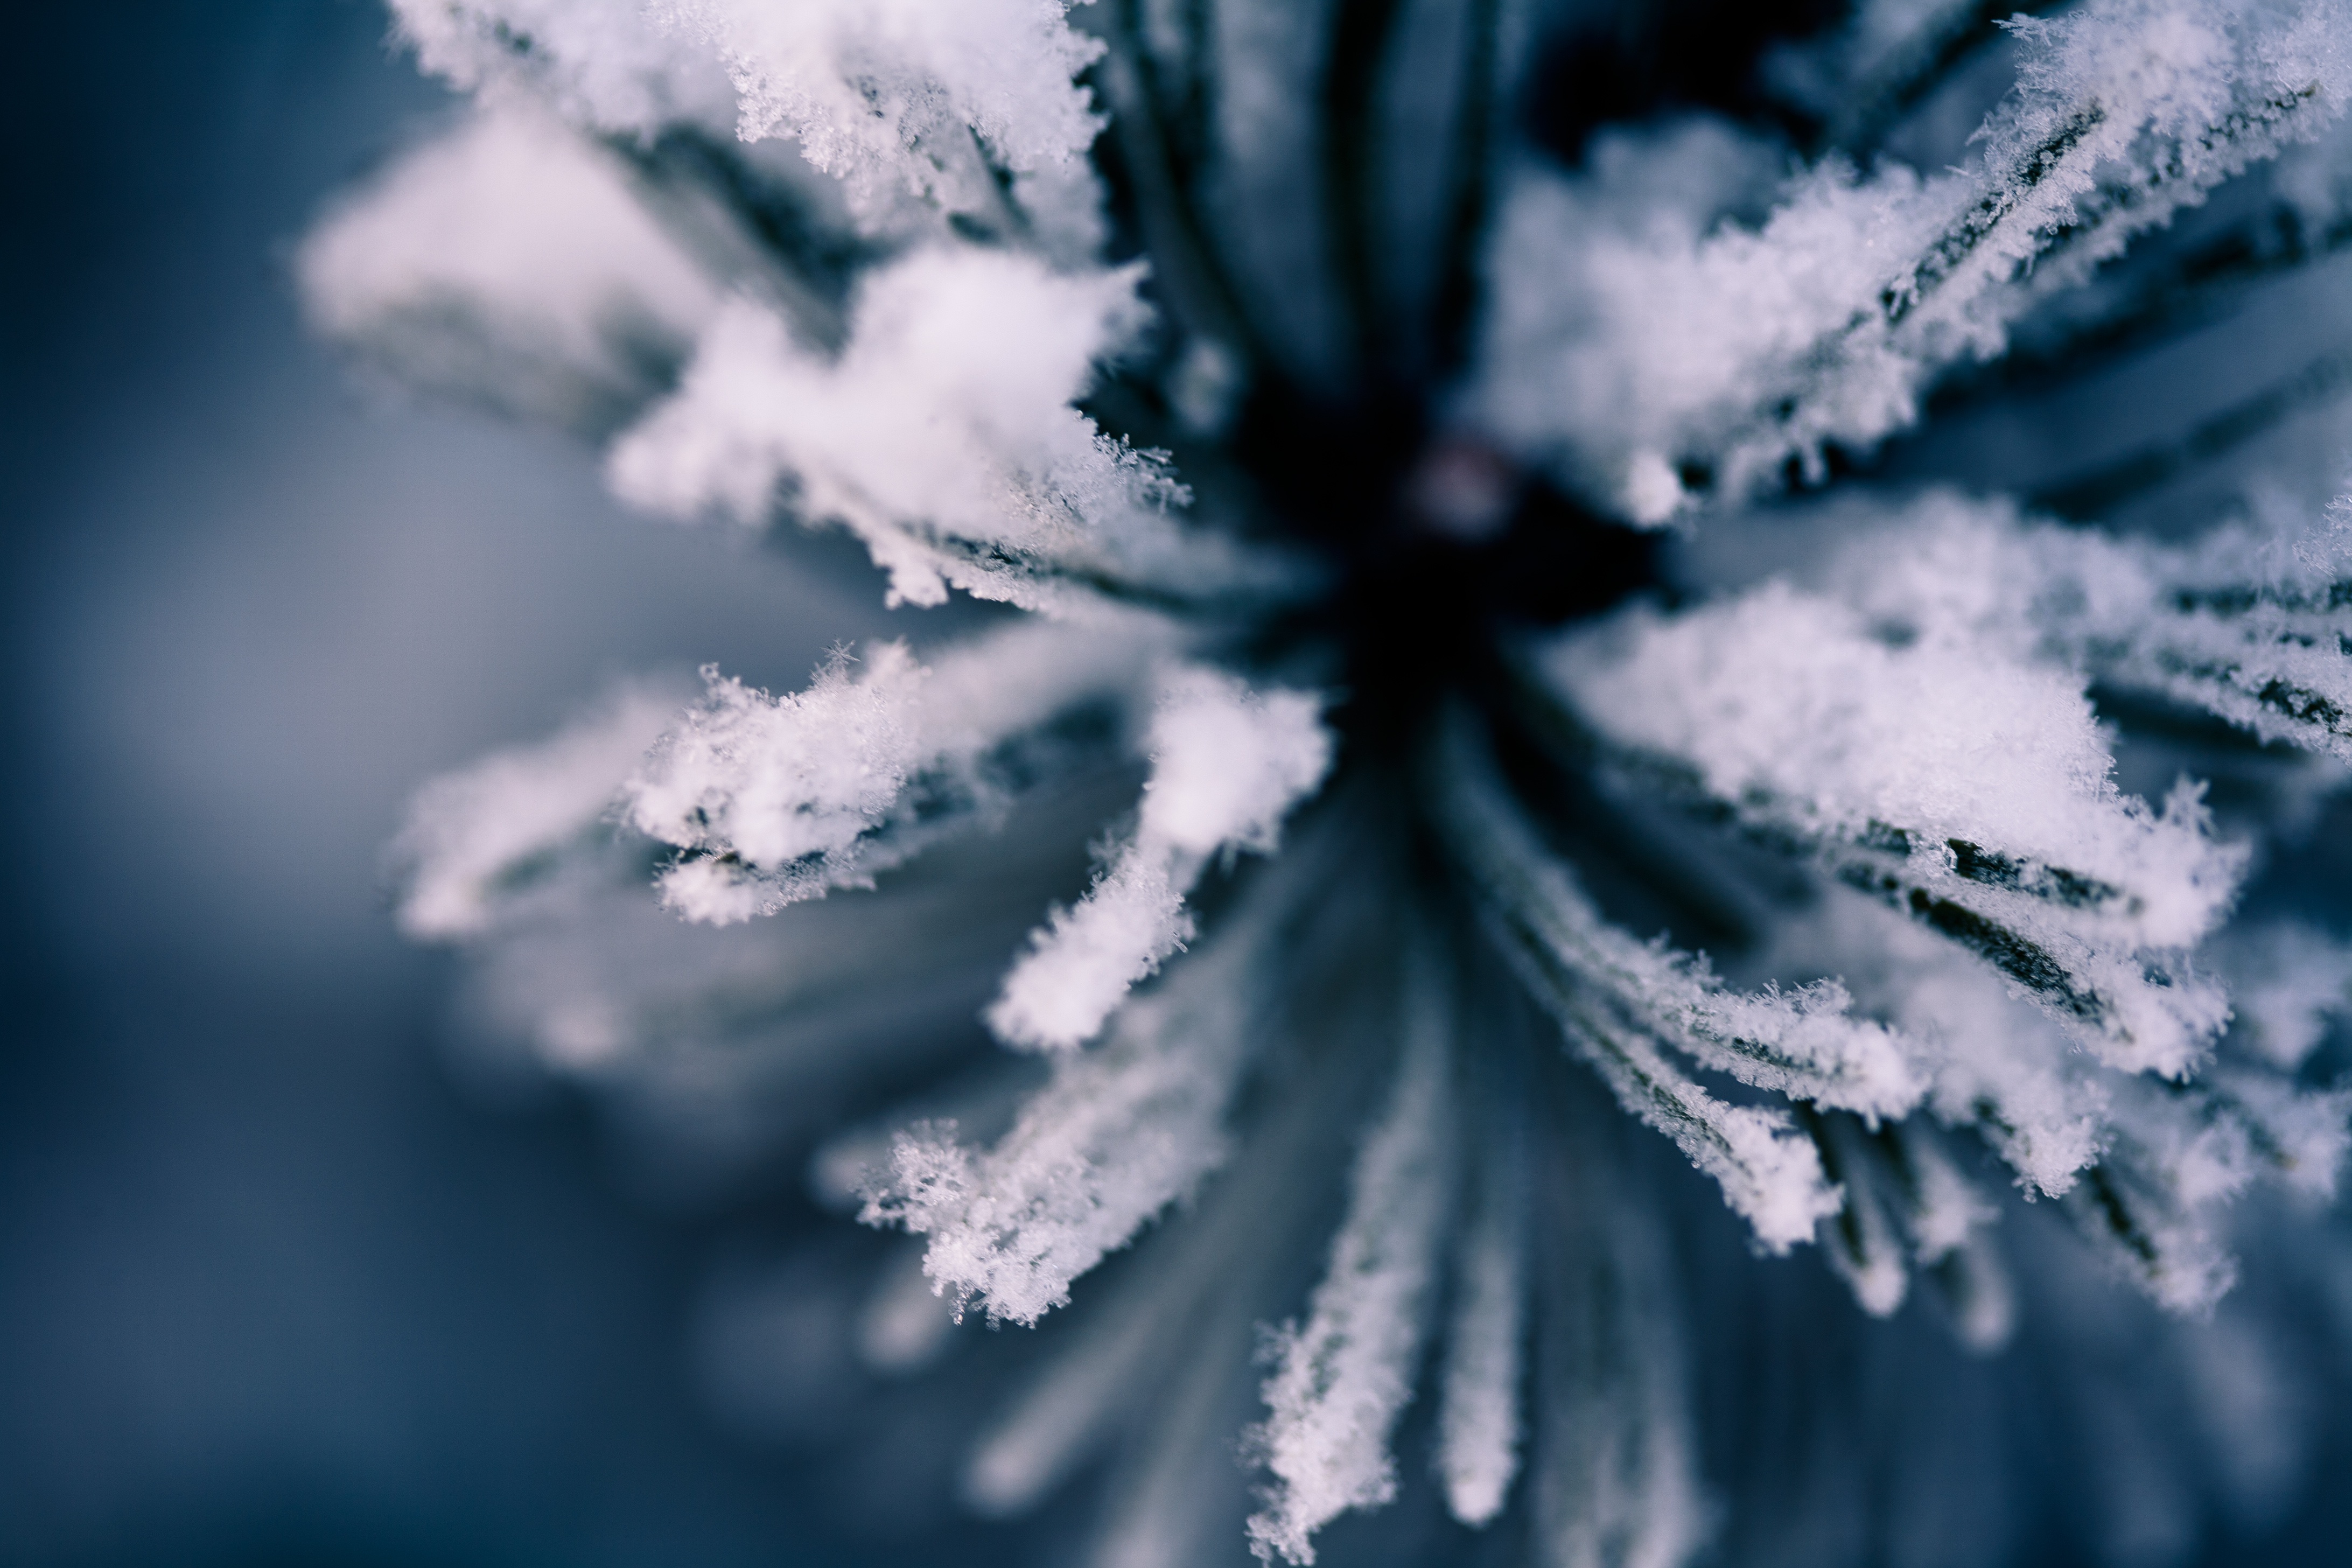
tree, nature, branch, snow, winter, black and white, plant, photography, flower, petal, frost, weather, blue, monochrome, season, close up, freezing, macro photography, monochrome photography